Pult

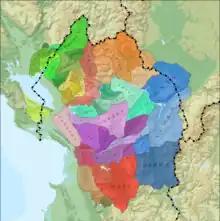
Pult region in shades of yellow, in northern Albania.

Pult or Pulat, is a region in northern Albania. It is bordered by the Malësia Region to its north and by the Dukagjin Highlands to its east and its south. The region has traditionally been inhabited by the Plani, Kiri, Suma, Xhani, Drishti and Rrjolli tribes. The Pult region is situated on the Kir river and extends beyond Drisht to Prekal.